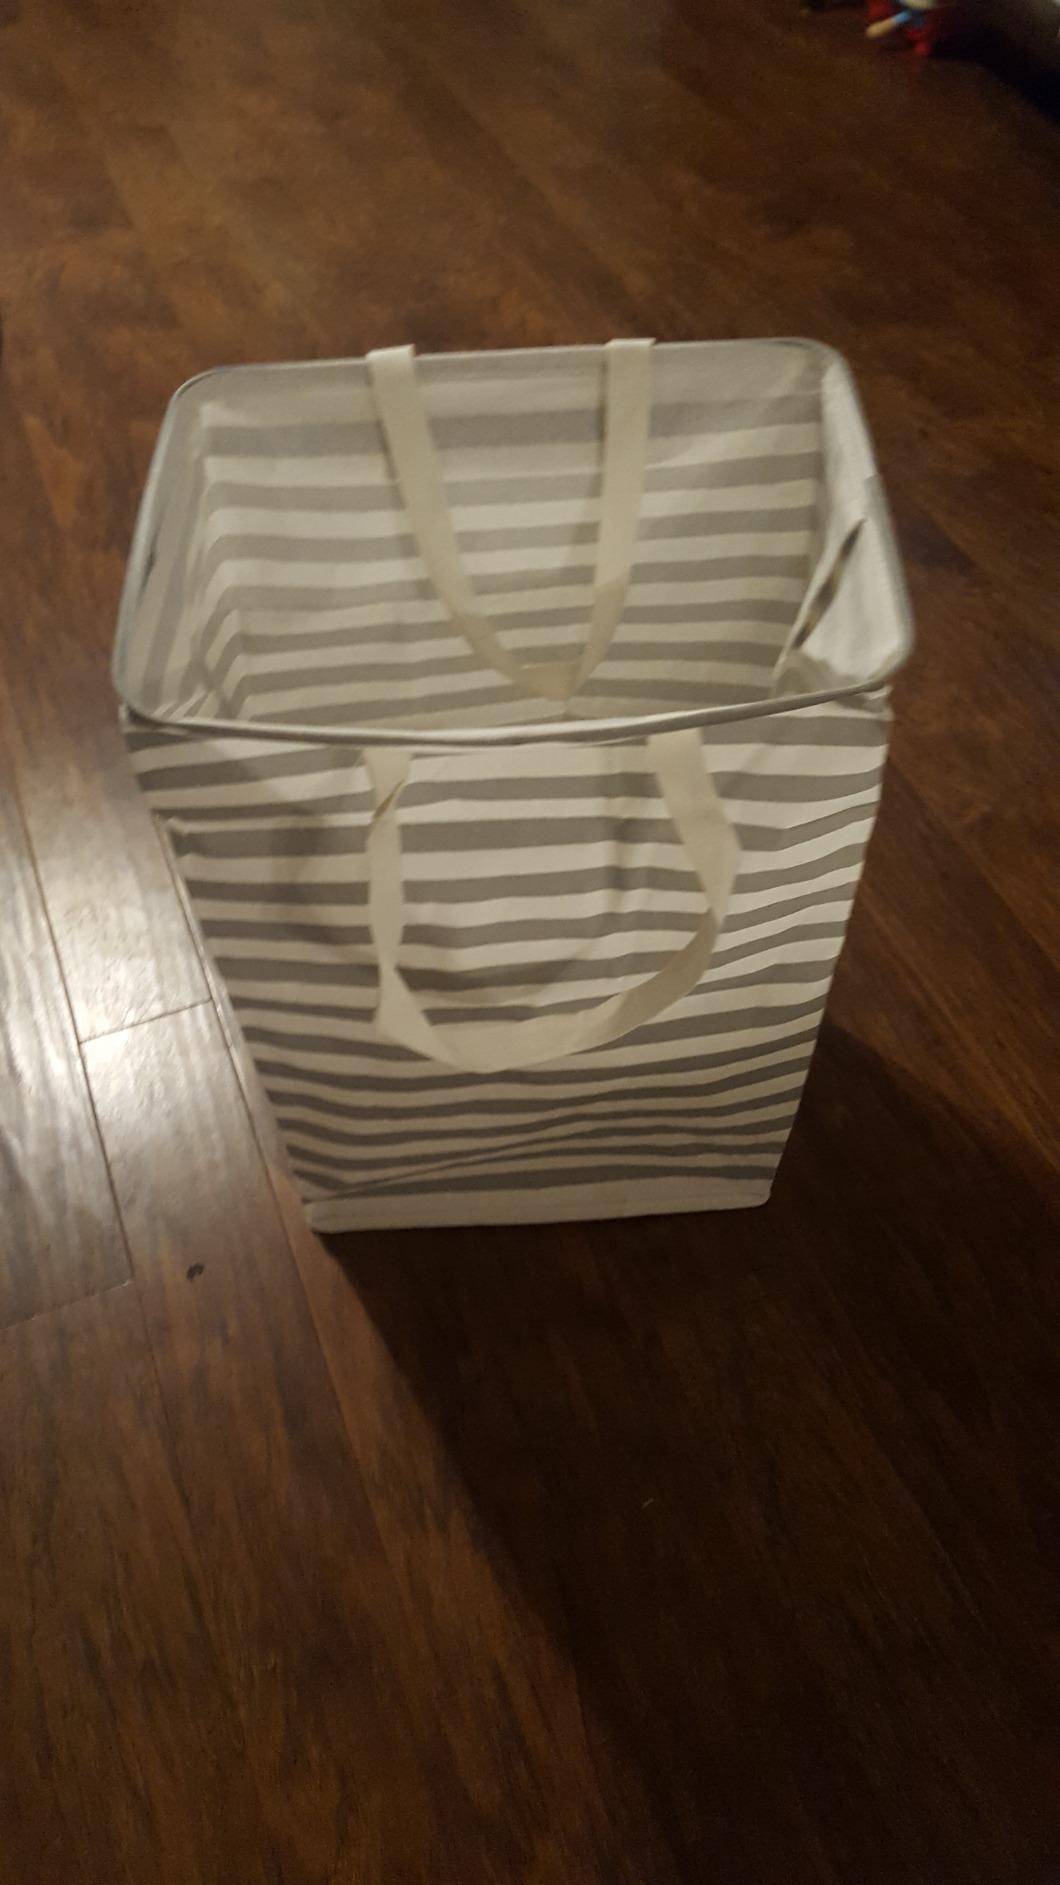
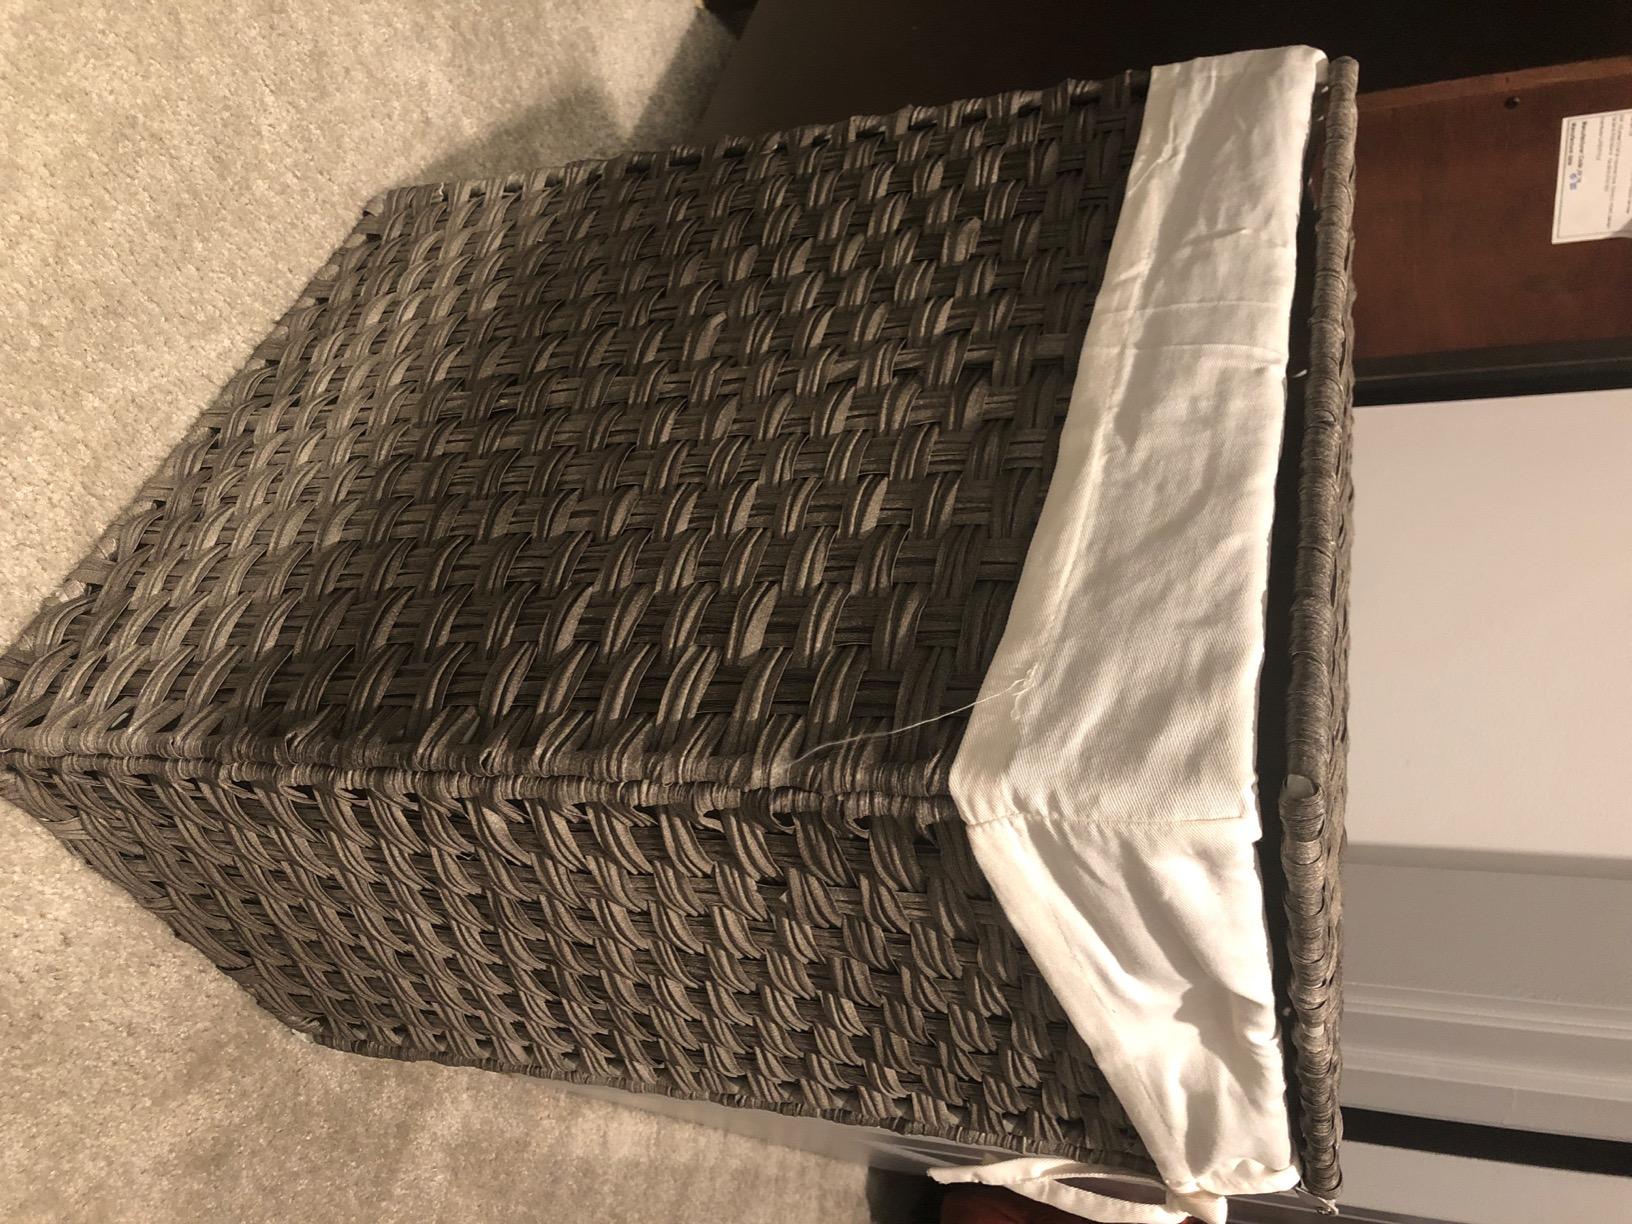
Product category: items_hamper
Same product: no